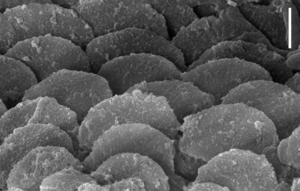
Un squamodisque est une structure épidermique, typique des Monogènes de la famille Diplectanidae. Il y a généralement deux squamodisques, un dorsal et un ventral, sur le hapteur d'un Monogène Diplectanidae. Les squamodisques sont formés d'écailles enfoncées dans l'épiderme, qui apparaissent depuis l'extérieur comme des bâtonnets disposées le long de rangées concentriques. Les études ultrastructurales ont montré que les squamodisques sont formes d'épines épidermique qui sont couvertes par la membrane externe de l'épiderme. Les épines sont composées d'un matériau moyennement dense aux électrons avec des fibrilles denses.